Steve Gadd

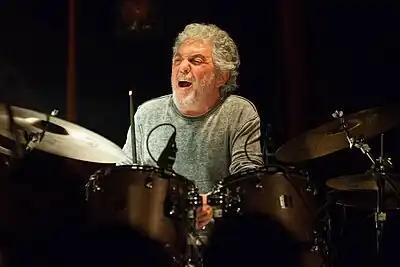
Gadd at Bodø Jazz Open, 2014

Stephen Kendall Gadd (born April 9, 1945) is an American drummer, and session musician. Gadd is one of the best-known and most highly regarded session and studio drummers in the industry, recognized by his induction into the "Modern Drummer" Hall of Fame in 1984. Gadd's performances on Paul Simon's "50 Ways to Leave Your Lover"(1976) and "Late in the Evening"(1980), Herbie Mann's "Hi-jack"(1975) and Steely Dan's "Aja"(1977) are examples of his style. He has worked with other popular musicians from many genres including Van McCoy, Simon & Garfunkel, James Taylor, Chick Corea, Chuck Mangione, Randy Crawford, Eric Clapton, Michel Petrucciani, and David Gilmour.